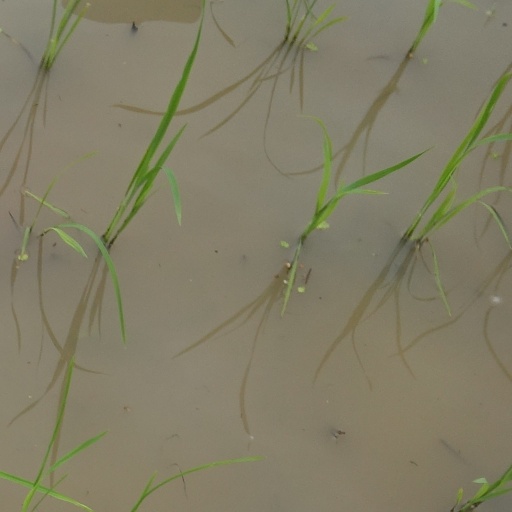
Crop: rice